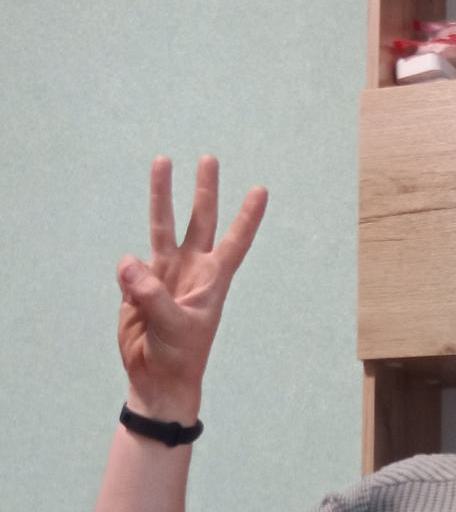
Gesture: three